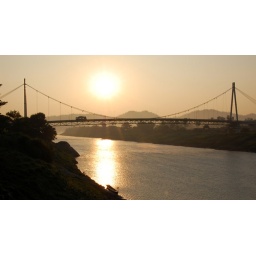
Taken at Kalay Wa City, Burma. The bridge in the photo is Myint Thar Bridge and the river is Myit Thar river.